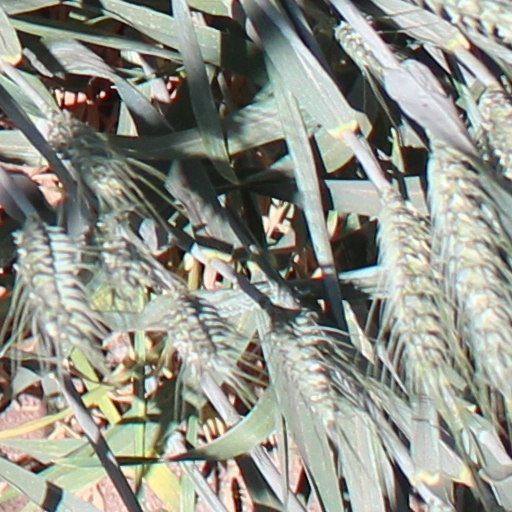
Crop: wheat